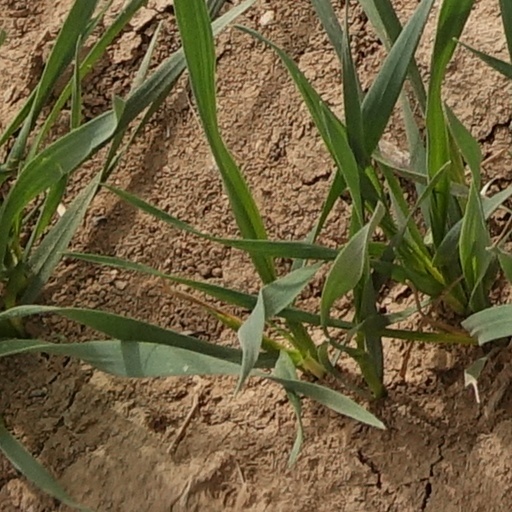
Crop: wheat